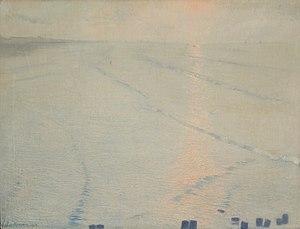
Marguerite Verboeckhoven, Temps clair, 1913, huile sur toile, 49,5 x 65 cm. Musée Charlier, Bruxelles, inv. I-418-1996
Marguerite Verboeckhoven, née à Schaerbeek le 14 juillet 1865 et décédée à Ixelles le 8 août 1949, est une artiste peintre belge renommée principalement comme peintre symbolique de marine.